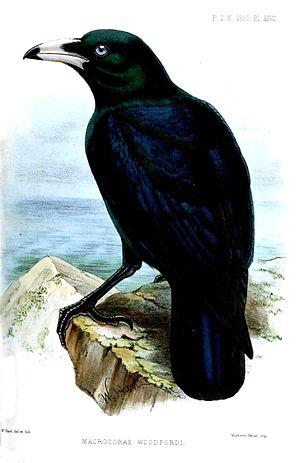
La Corneille à bec blanc est une espèce d'oiseau de la famille des corvidés.